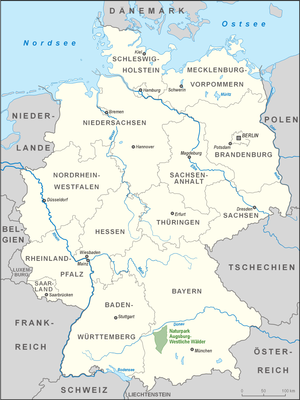
Naturpark Augsburg-Westliche Wälder
Naturparkens belligenhed i Tyskland
Naturpark Augsburg-Westliche Wälder er en af over 90 Naturparker i Tyskland.